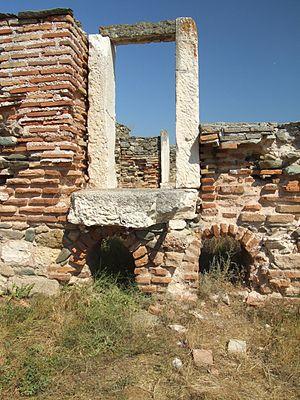
Histria est une localité de Roumanie située dans la commune d'Istria en Dobroudja, sur le territoire de laquelle se trouve le site de l'ancienne cité grecque d'Istros, ensuite nommée Histria par les Romains.